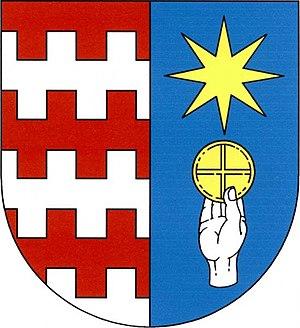
Dolní Chvatliny est une commune du district de Kolín, dans la région de Bohême-Centrale, en République tchèque. Sa population s'élevait à 481 habitants en 2020.